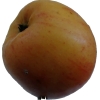
Label: Apple 14